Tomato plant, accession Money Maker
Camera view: vertical (180 deg); turntable rotation: 0 degrees
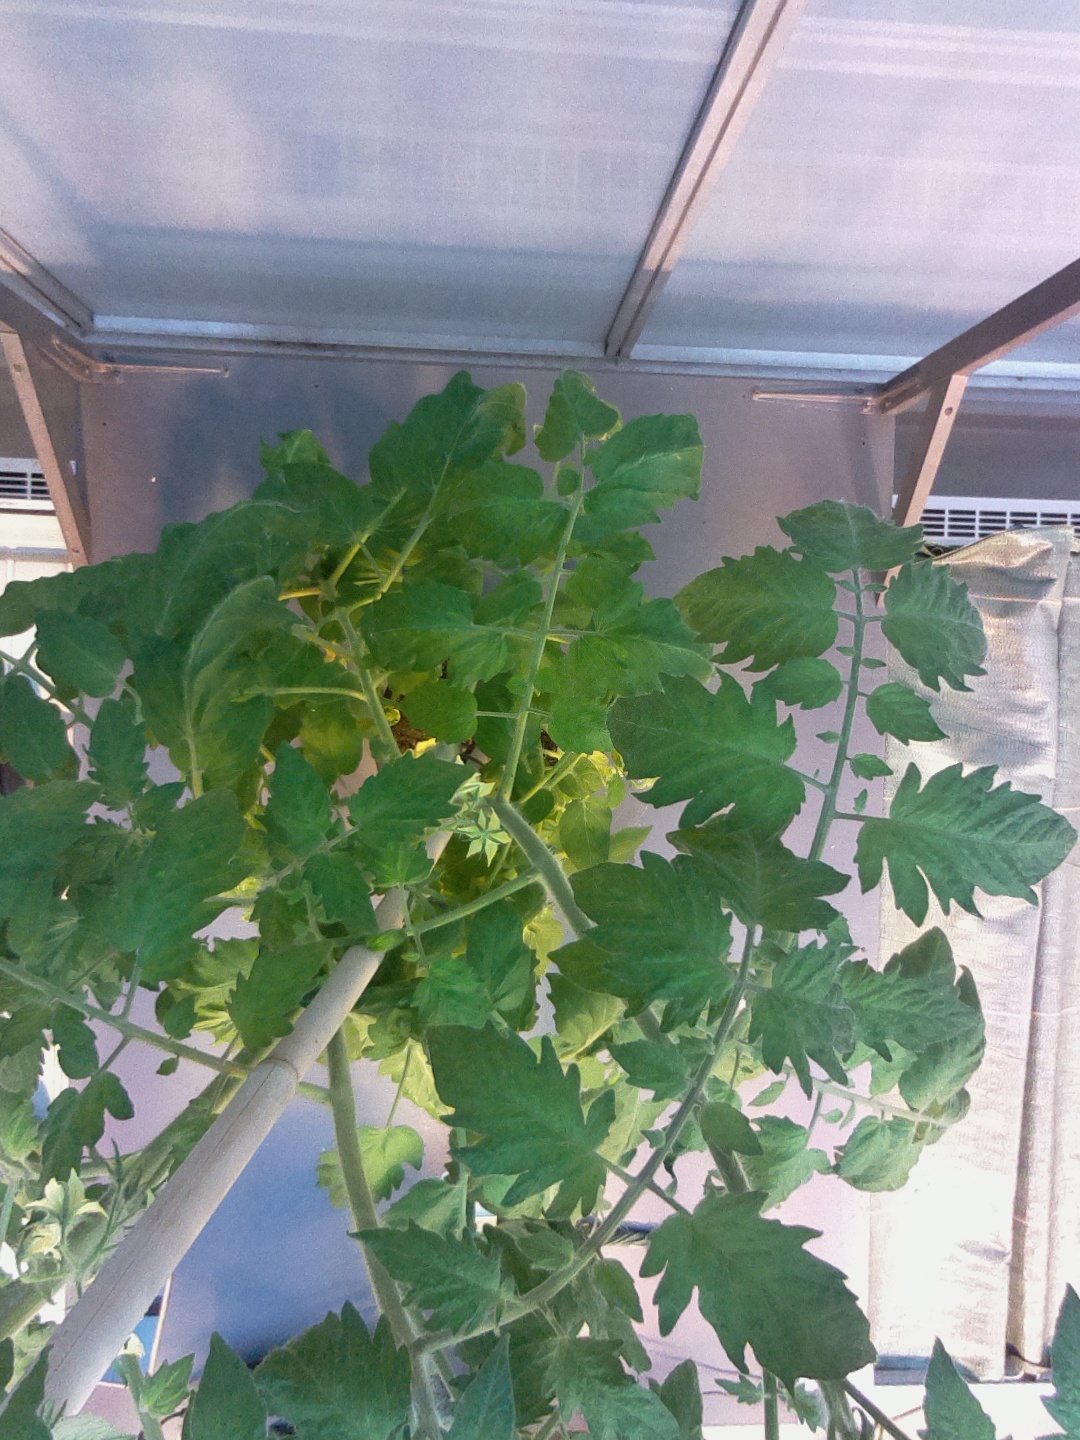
BBCH growth stage 67: Full flowering, 70%-80% of flowers open, more petals falling